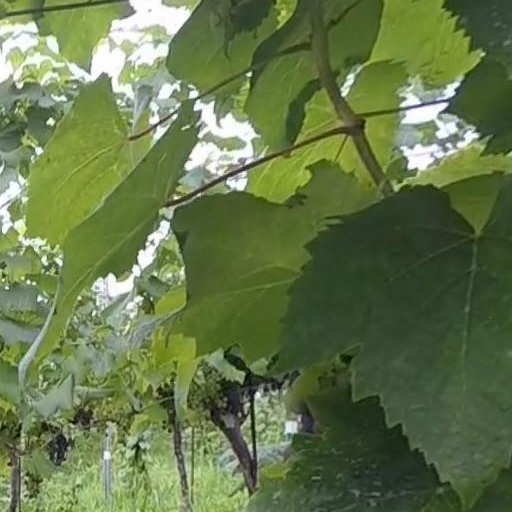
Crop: grape